Ålvundeid Church

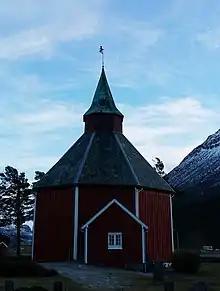
View of the church

The earliest existing historical records of a church in the Ålvundeidet area date back to 1309, but the church was not new that year. The first church was located in the village of Ålvund, about north of the present location in Ålvundeidet. The old church may have been a stave church that was built in the 13th century, but no physical description of the church exists. The old church was part of the Stangvik Church parish and served as an annex church for that parish. The old church was closed and torn down at some point, likely before 1589, and then for some time there was no church here.